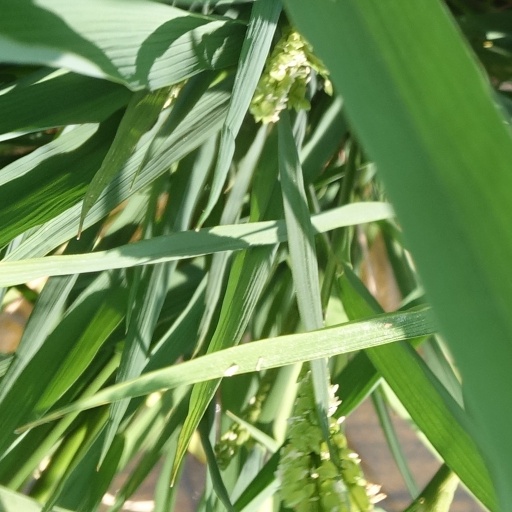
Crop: rice